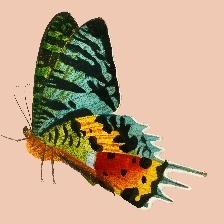
Species: MADAGASCAN SUNSET MOTH